Lörrach

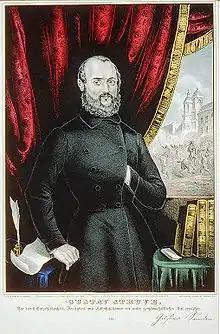
Gustav Struve, 1848

Bundesautobahn 98 passes Lörrach. Thereby it has a direct connection to the Bundesautobahn 5 and to the A35 autoroute in France. The A2 motorway and the A3 motorway of Switzerland are also near Lörrach. The Bundesstraße B 317, from Titisee-Neustadt across the pass of the Feldberg, is the most important arterial road of the city. The Bundesstraße 317 is interrupted by Switzerland. At present the B 317 is built through the Swiss territory as duty-free road.